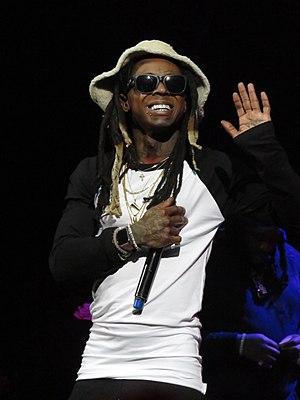
The Masked Singer est une émission de télévision dédiée à la compétition de chant type télé crochet. La série a été diffusée pour la première fois sur la Fox le 2 janvier 2019. Elle est basée sur le format sud-coréen King of Mask Singer.
Lil Wayne, de son vrai nom Dwayne Michael Carter Jr., né le 27 septembre 1982 à La Nouvelle-Orléans, en Louisiane, est un rappeur, producteur et entrepreneur américain. En 1991, à l'âge de neuf ans, Lil Wayne se joint à Cash Money Records en tant que plus jeune membre du label, et membre du duo The B.G.'z, aux côtés du rappeur Lil' Doogie. En 1996, Lil Wayne forme le groupe de hip-hop, les Hot Boys, avec ses collègues de Cash Money Juvenile, Young Turk et Lil' Doogie. Les Hot Boys se lancent avec l'album Get It How U Live!, la même année. Le groupe se propulse réellement avec l'album Guerrilla Warfare publié en 1999, certifié disque de platine, et le single Bling Bling. Bien que membre de Cash Money Records, Lil Wayne est également chief executive officer de son propre label Young Money Entertainment, qu'il a fondé en 2005.